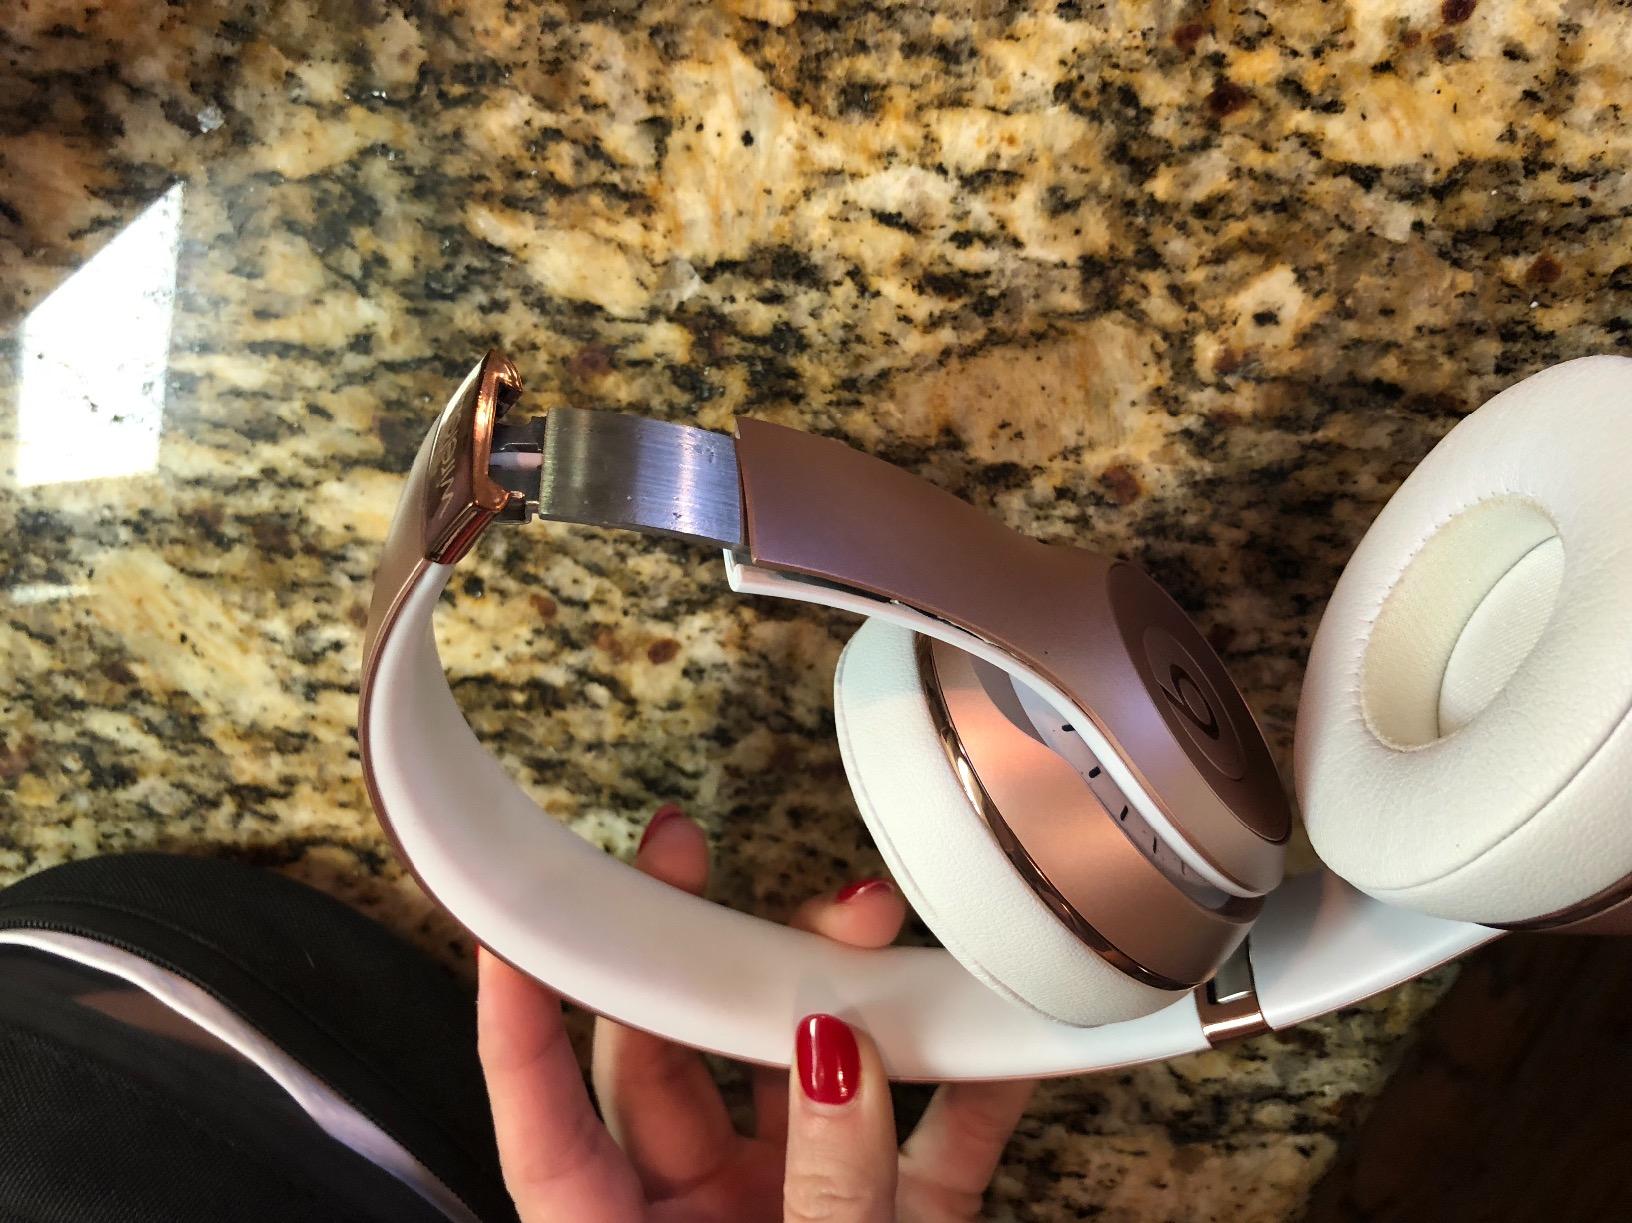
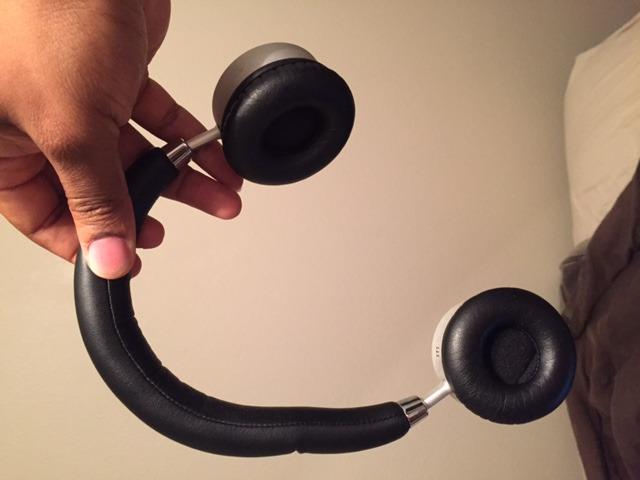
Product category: headphones
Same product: no